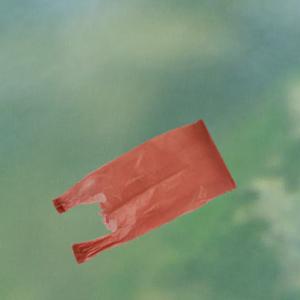
Label: plasticbags